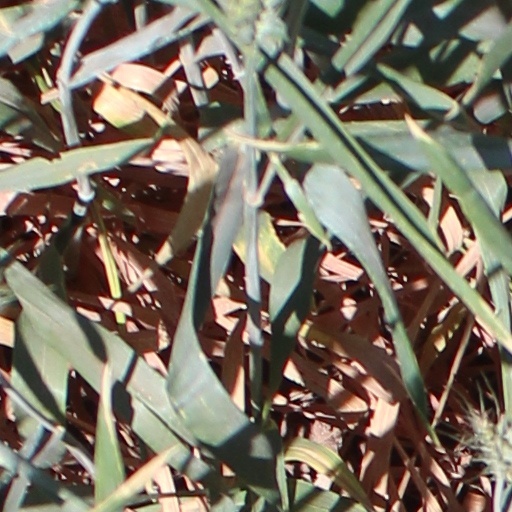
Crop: wheat